Countess Wear

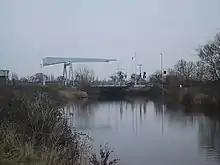
Bascule bridge over the Exeter Canal

Countess Wear lends its name to a nearby set of bridges across the River Exe and the Exeter Canal. The first bridge was built in 1774 and was originally tolled, charging 1 penny for foot traffic and 1 shilling for a coach and six horses. It originally had six arches, in 1842 the two central arches were replaced by a 60ft arch to allow boats to pass through.